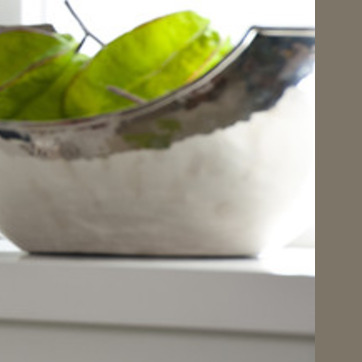
Material: ceramic